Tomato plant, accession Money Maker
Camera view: vertical (180 deg); turntable rotation: 240 degrees
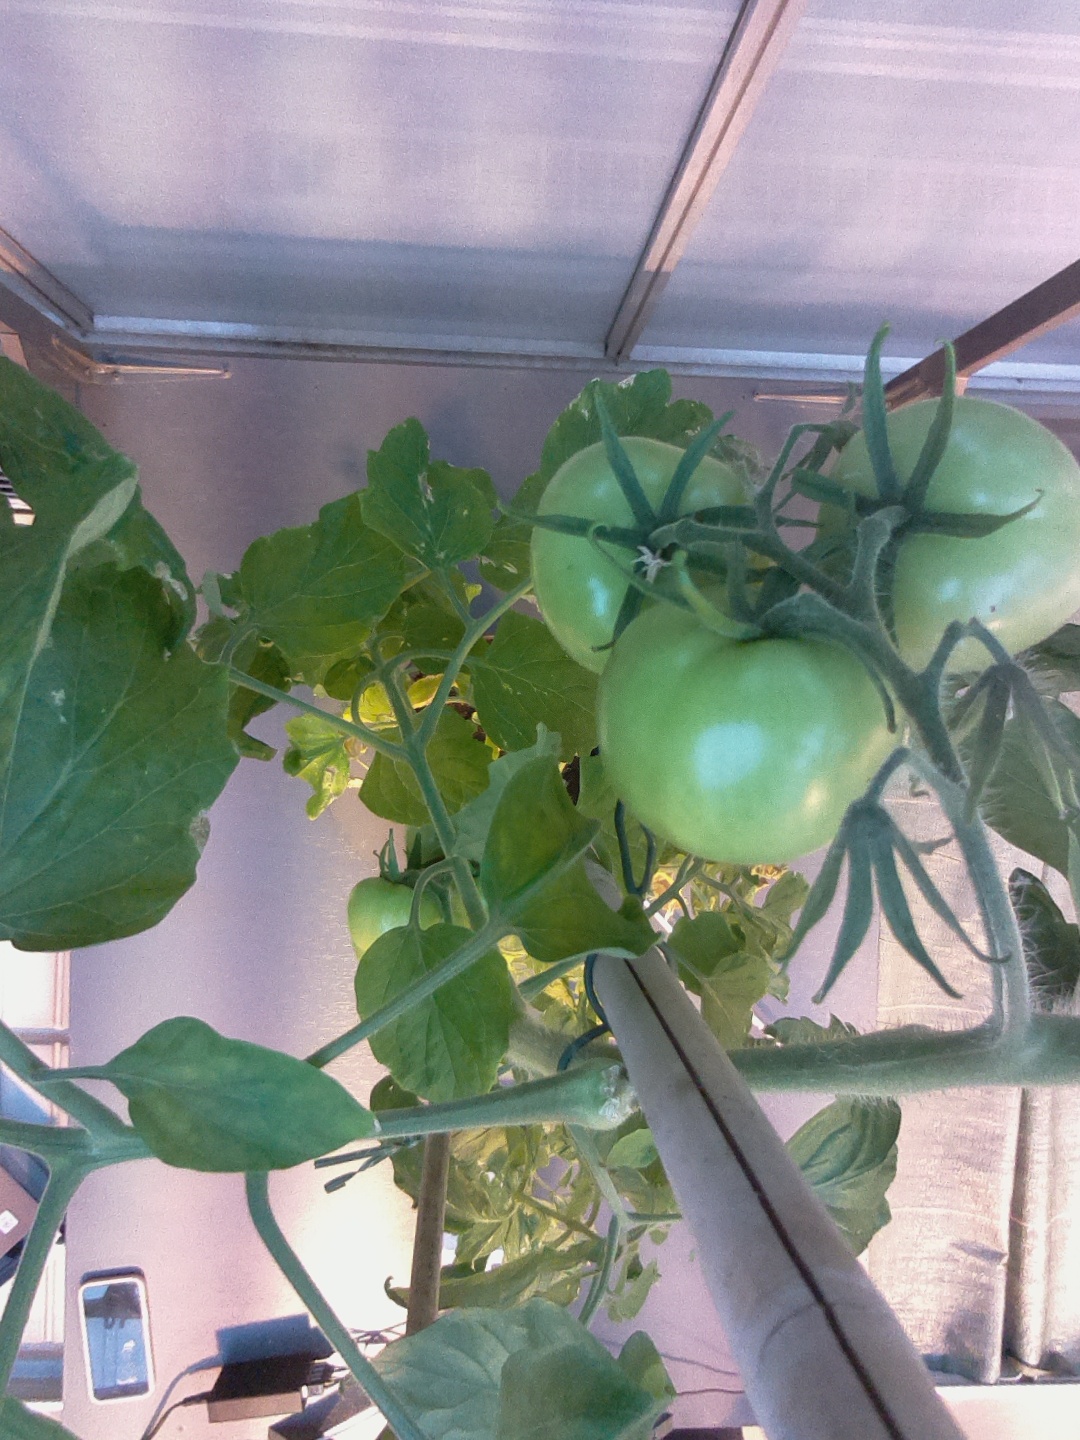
BBCH growth stage 78: 80% -90% of final fruit size